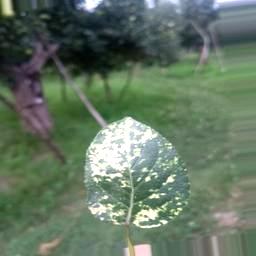
Label: Apple_Mosaic